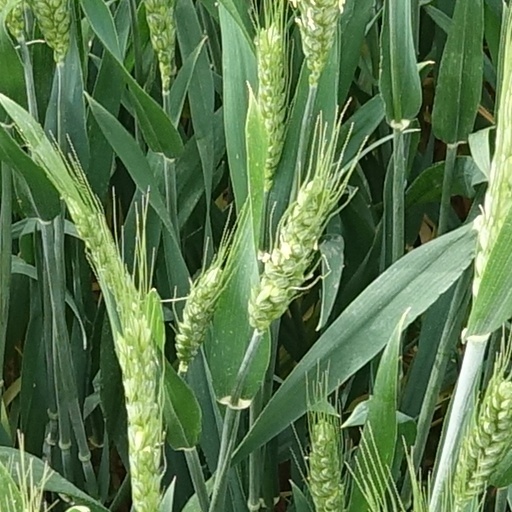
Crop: wheat